Sarto Bridge

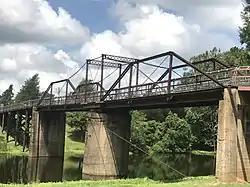

The Sarto Bridge is a swing truss bridge built in 1916 over the Bayou Des Glaises at Big Bend in Avoyelles Parish, Louisiana. It is also known as the Sarto Old Iron Bridge.